60-meter band

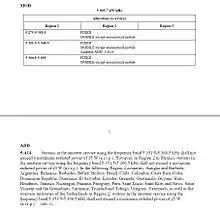
Amateur 60 m / 5 MHz Allocation Extract from ITU publication 'Final Acts WRC-15'

The final meeting of the CEPT (Conférence Européenne des Postes et Télécommunications) Conference Preparatory Group took place in Bergen, Norway during the week 14–18 September 2015 at which was adopted the final European Common Proposal for WRC-15 Agenda Item 1.4 the adoption of a European Common Proposal for an allocation of 100 kHz between 5350 and 5450 kHz for the Amateur Service.